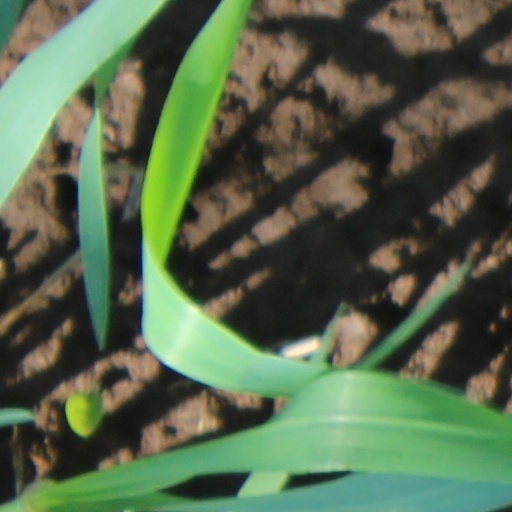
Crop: wheat